Robin Jones Gunn

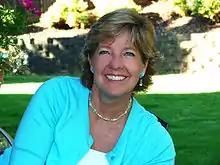

Robin Jones Gunn is the best-selling, award-winning Christian author of over 100 books, including the Christy Miller and Sierra Jensen series for teen girls as well as the Glenbrooke series and the Sisterchicks series. Robin's non-fiction titles are "Praying For Your Future Husband", "Spoken For" and "Victim of Grace". Her books have sold over 5.5 million copies worldwide. She is best known for the characters in the Christy Miller series that now continue in '"Christy &Todd: The College Years", "Christy & Todd: The Married Years", "Christy & Todd: The Baby Years" and the "Katie Weldon" series.